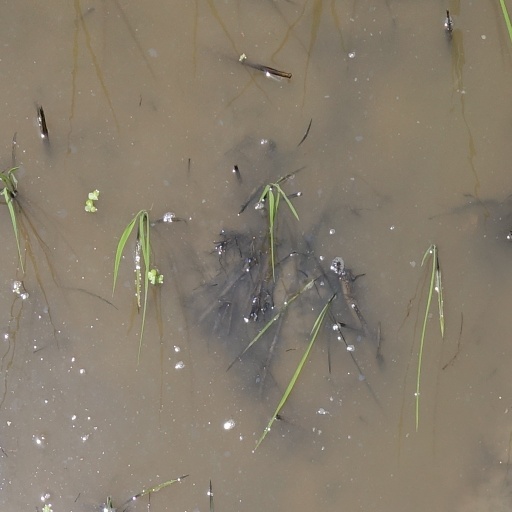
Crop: rice